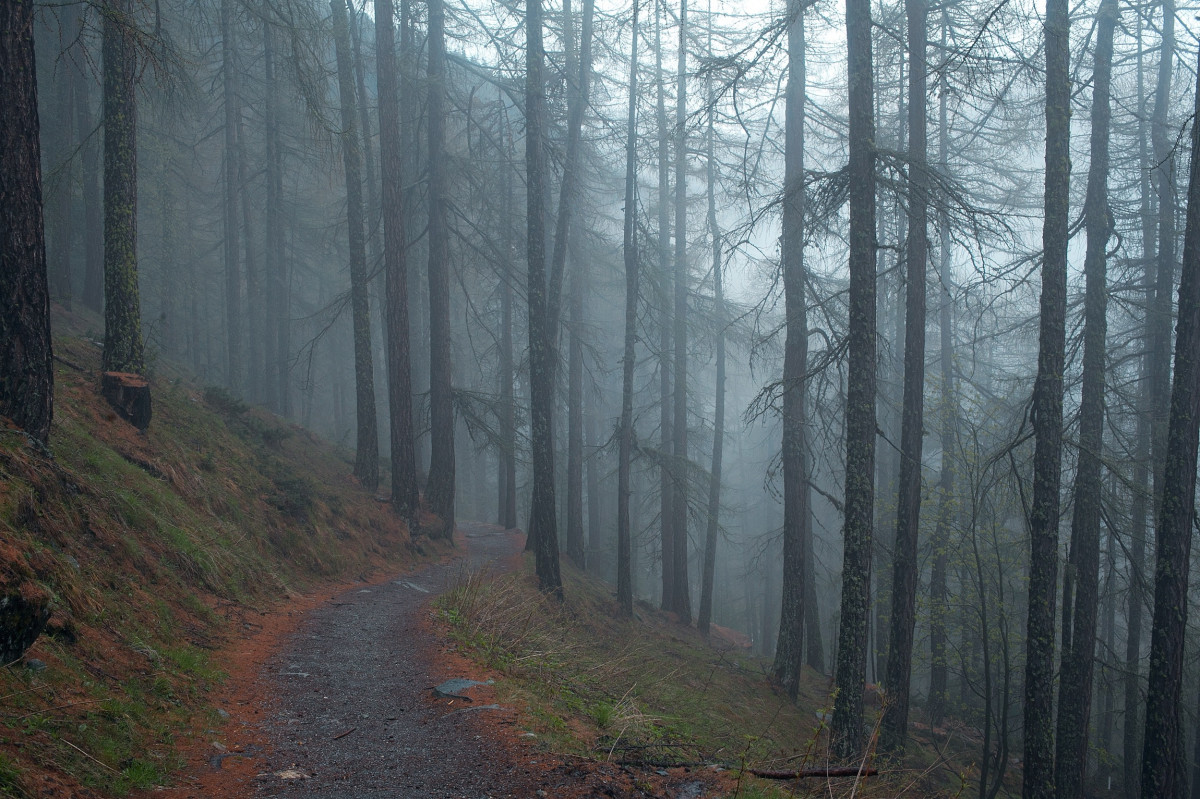
Tags: nature, path, wilderness, winter, fog, mist, trail, sunlight, morning, autumn, weather, season, woodland, habitat, ecosystem, biome, natural environment, geographical feature, atmospheric phenomenon, woody plant